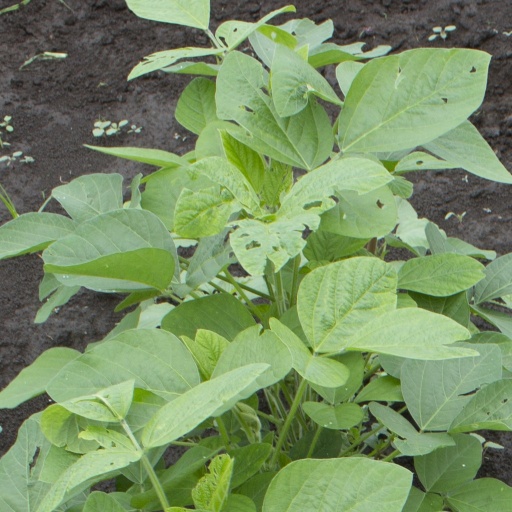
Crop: soybean